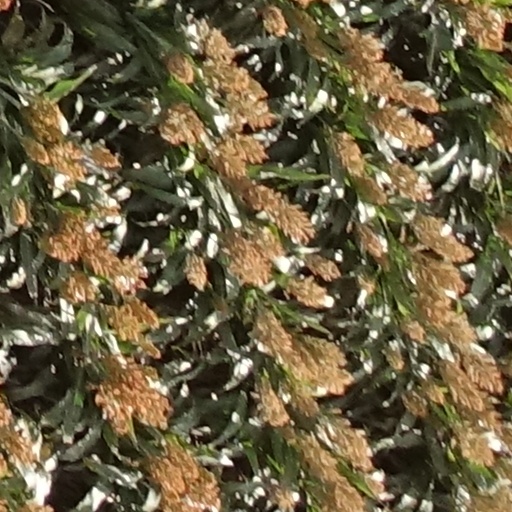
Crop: sorghum